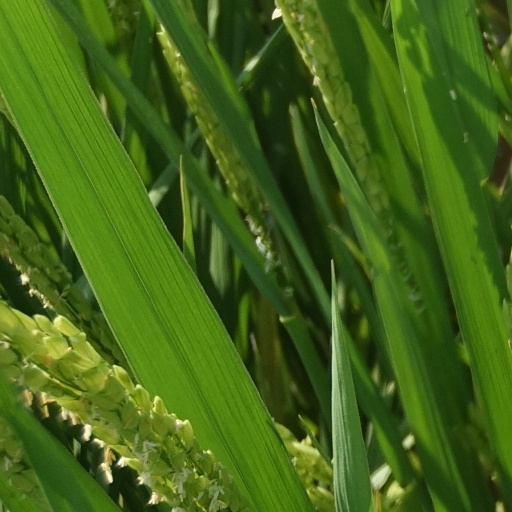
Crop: rice